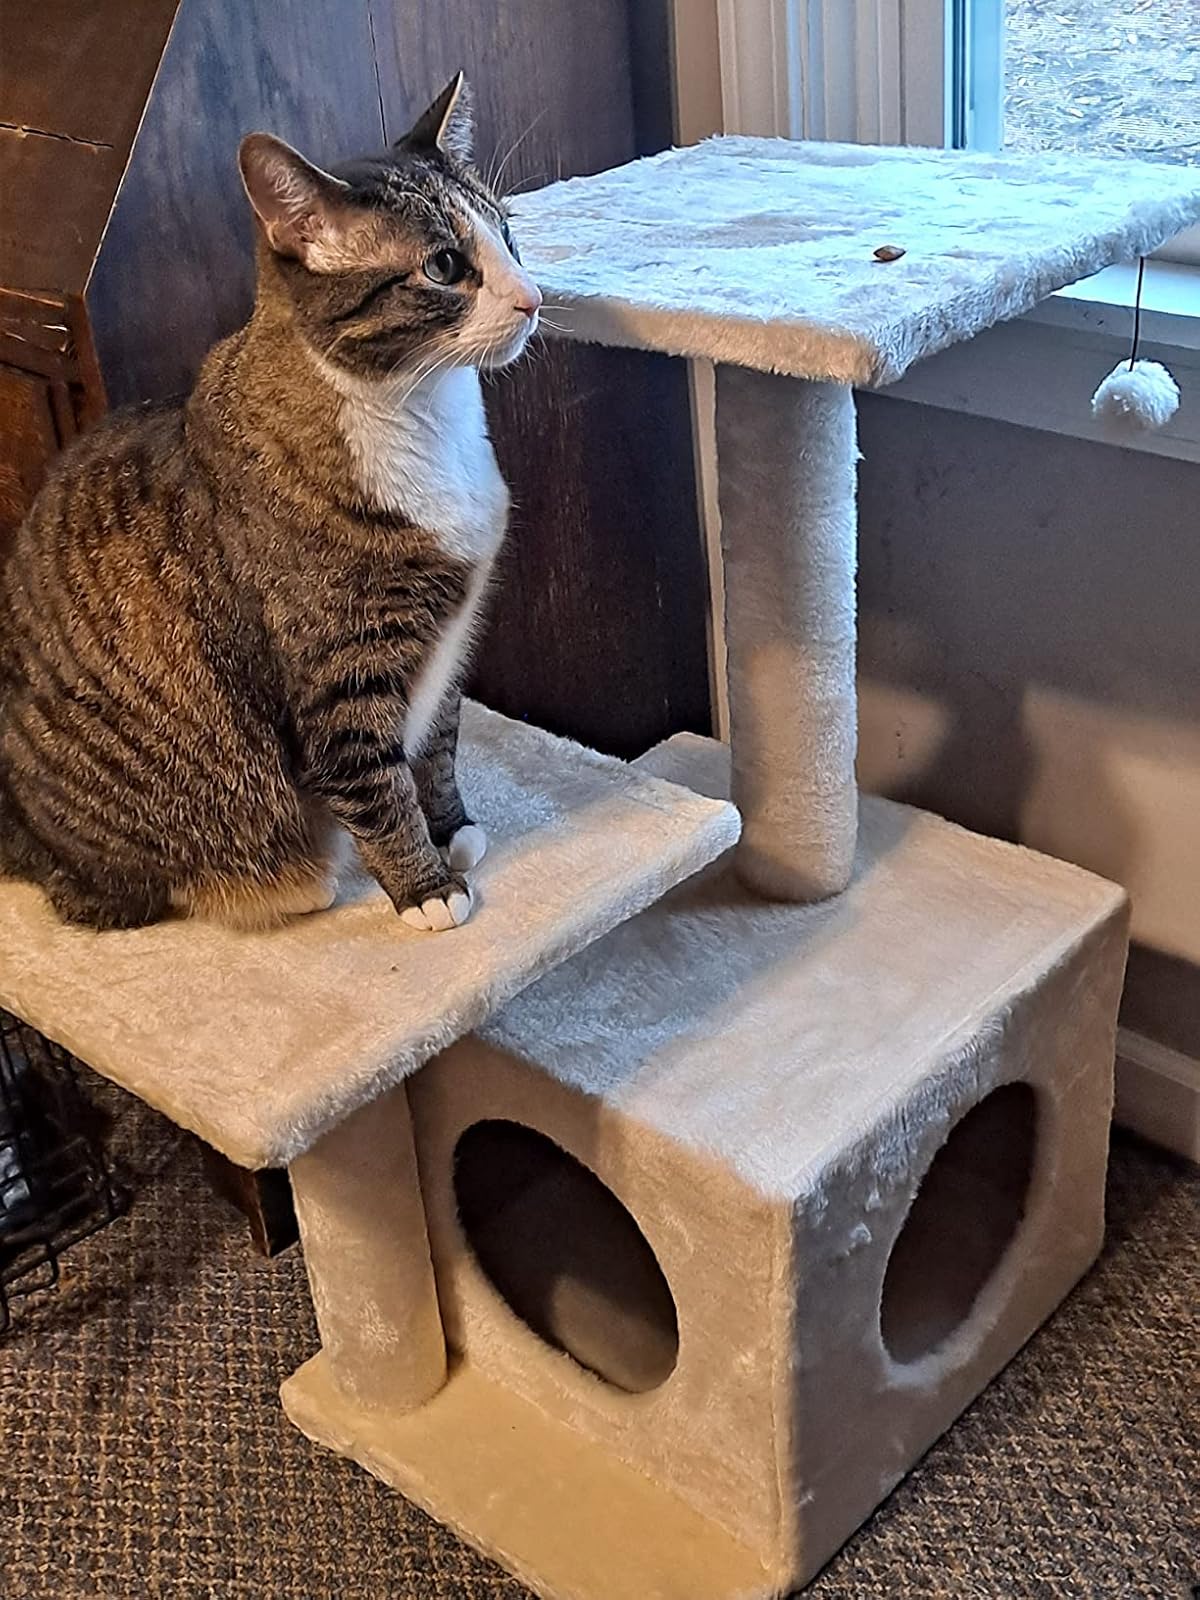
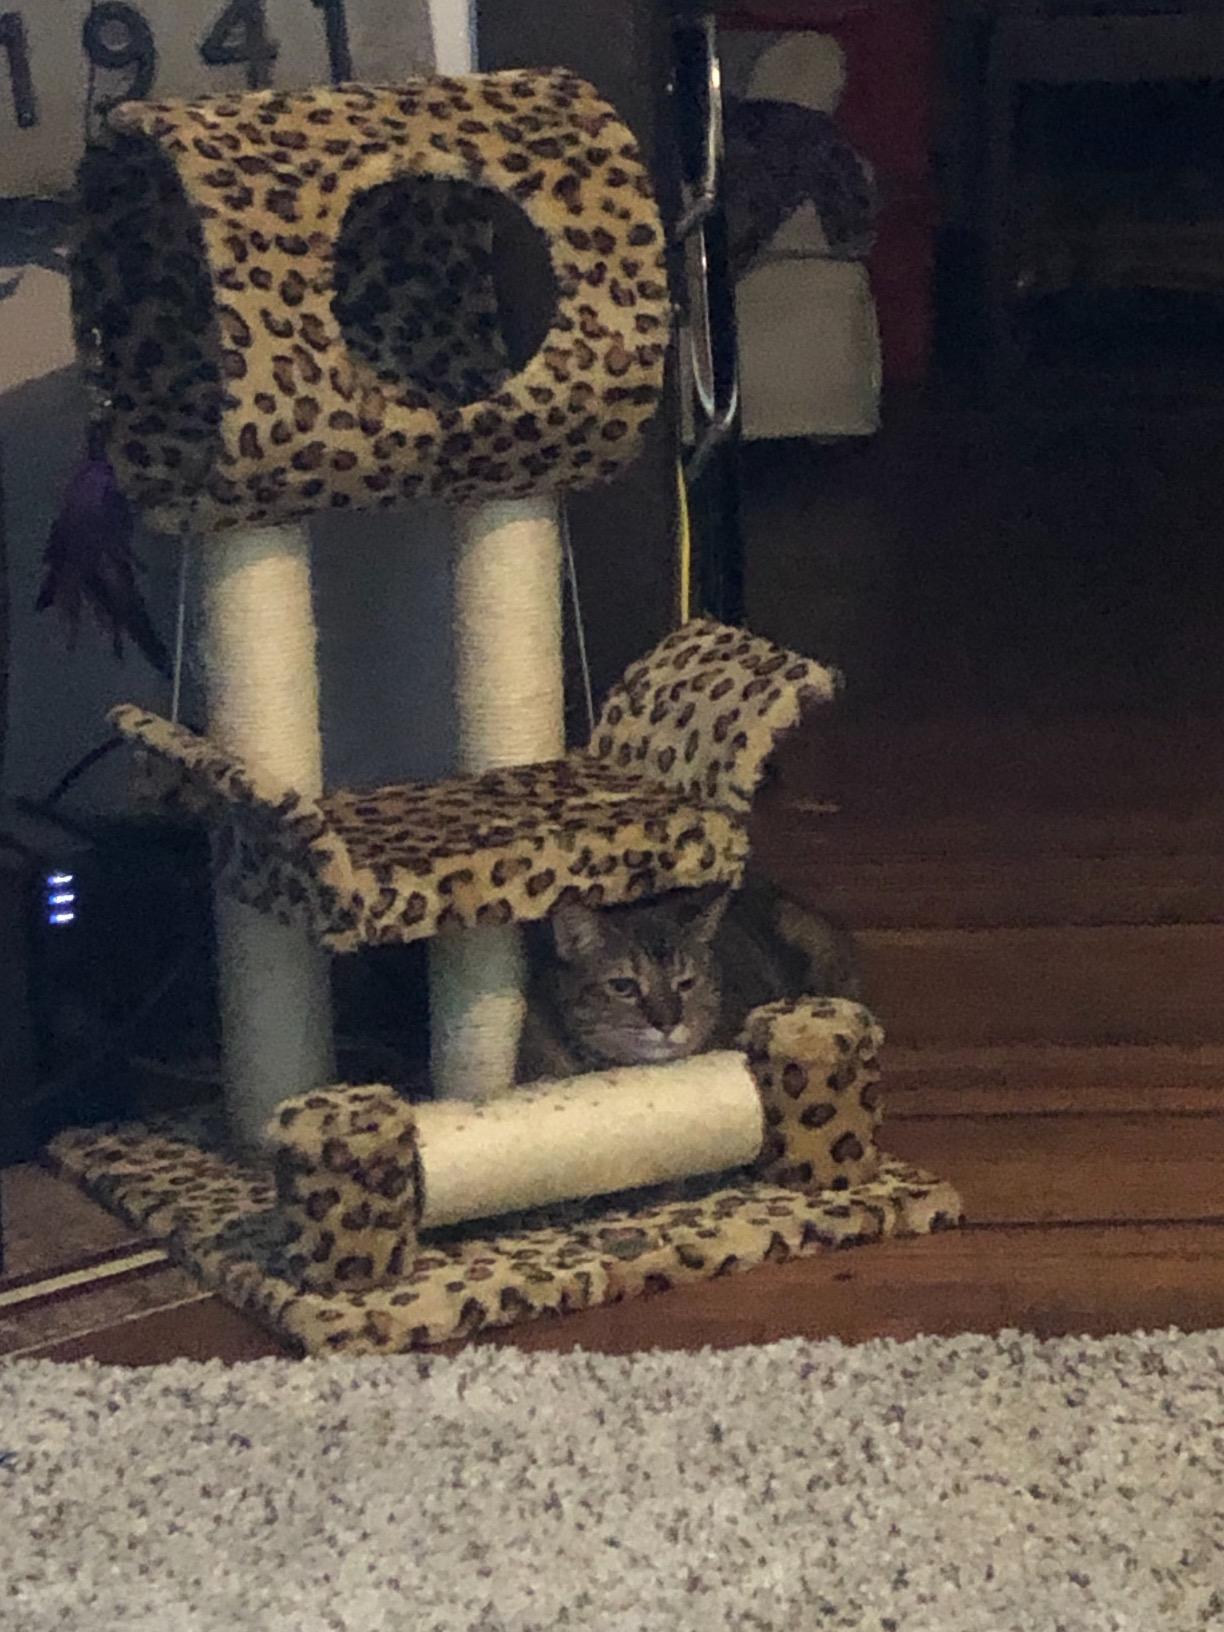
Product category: items_cat tree
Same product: no